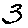
Label: 3